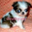
Label: dog